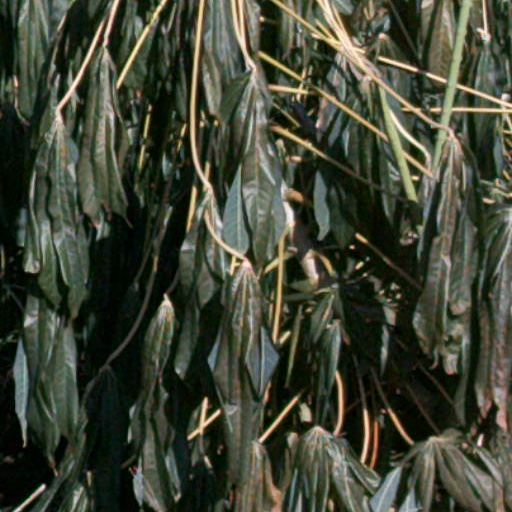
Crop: cassava